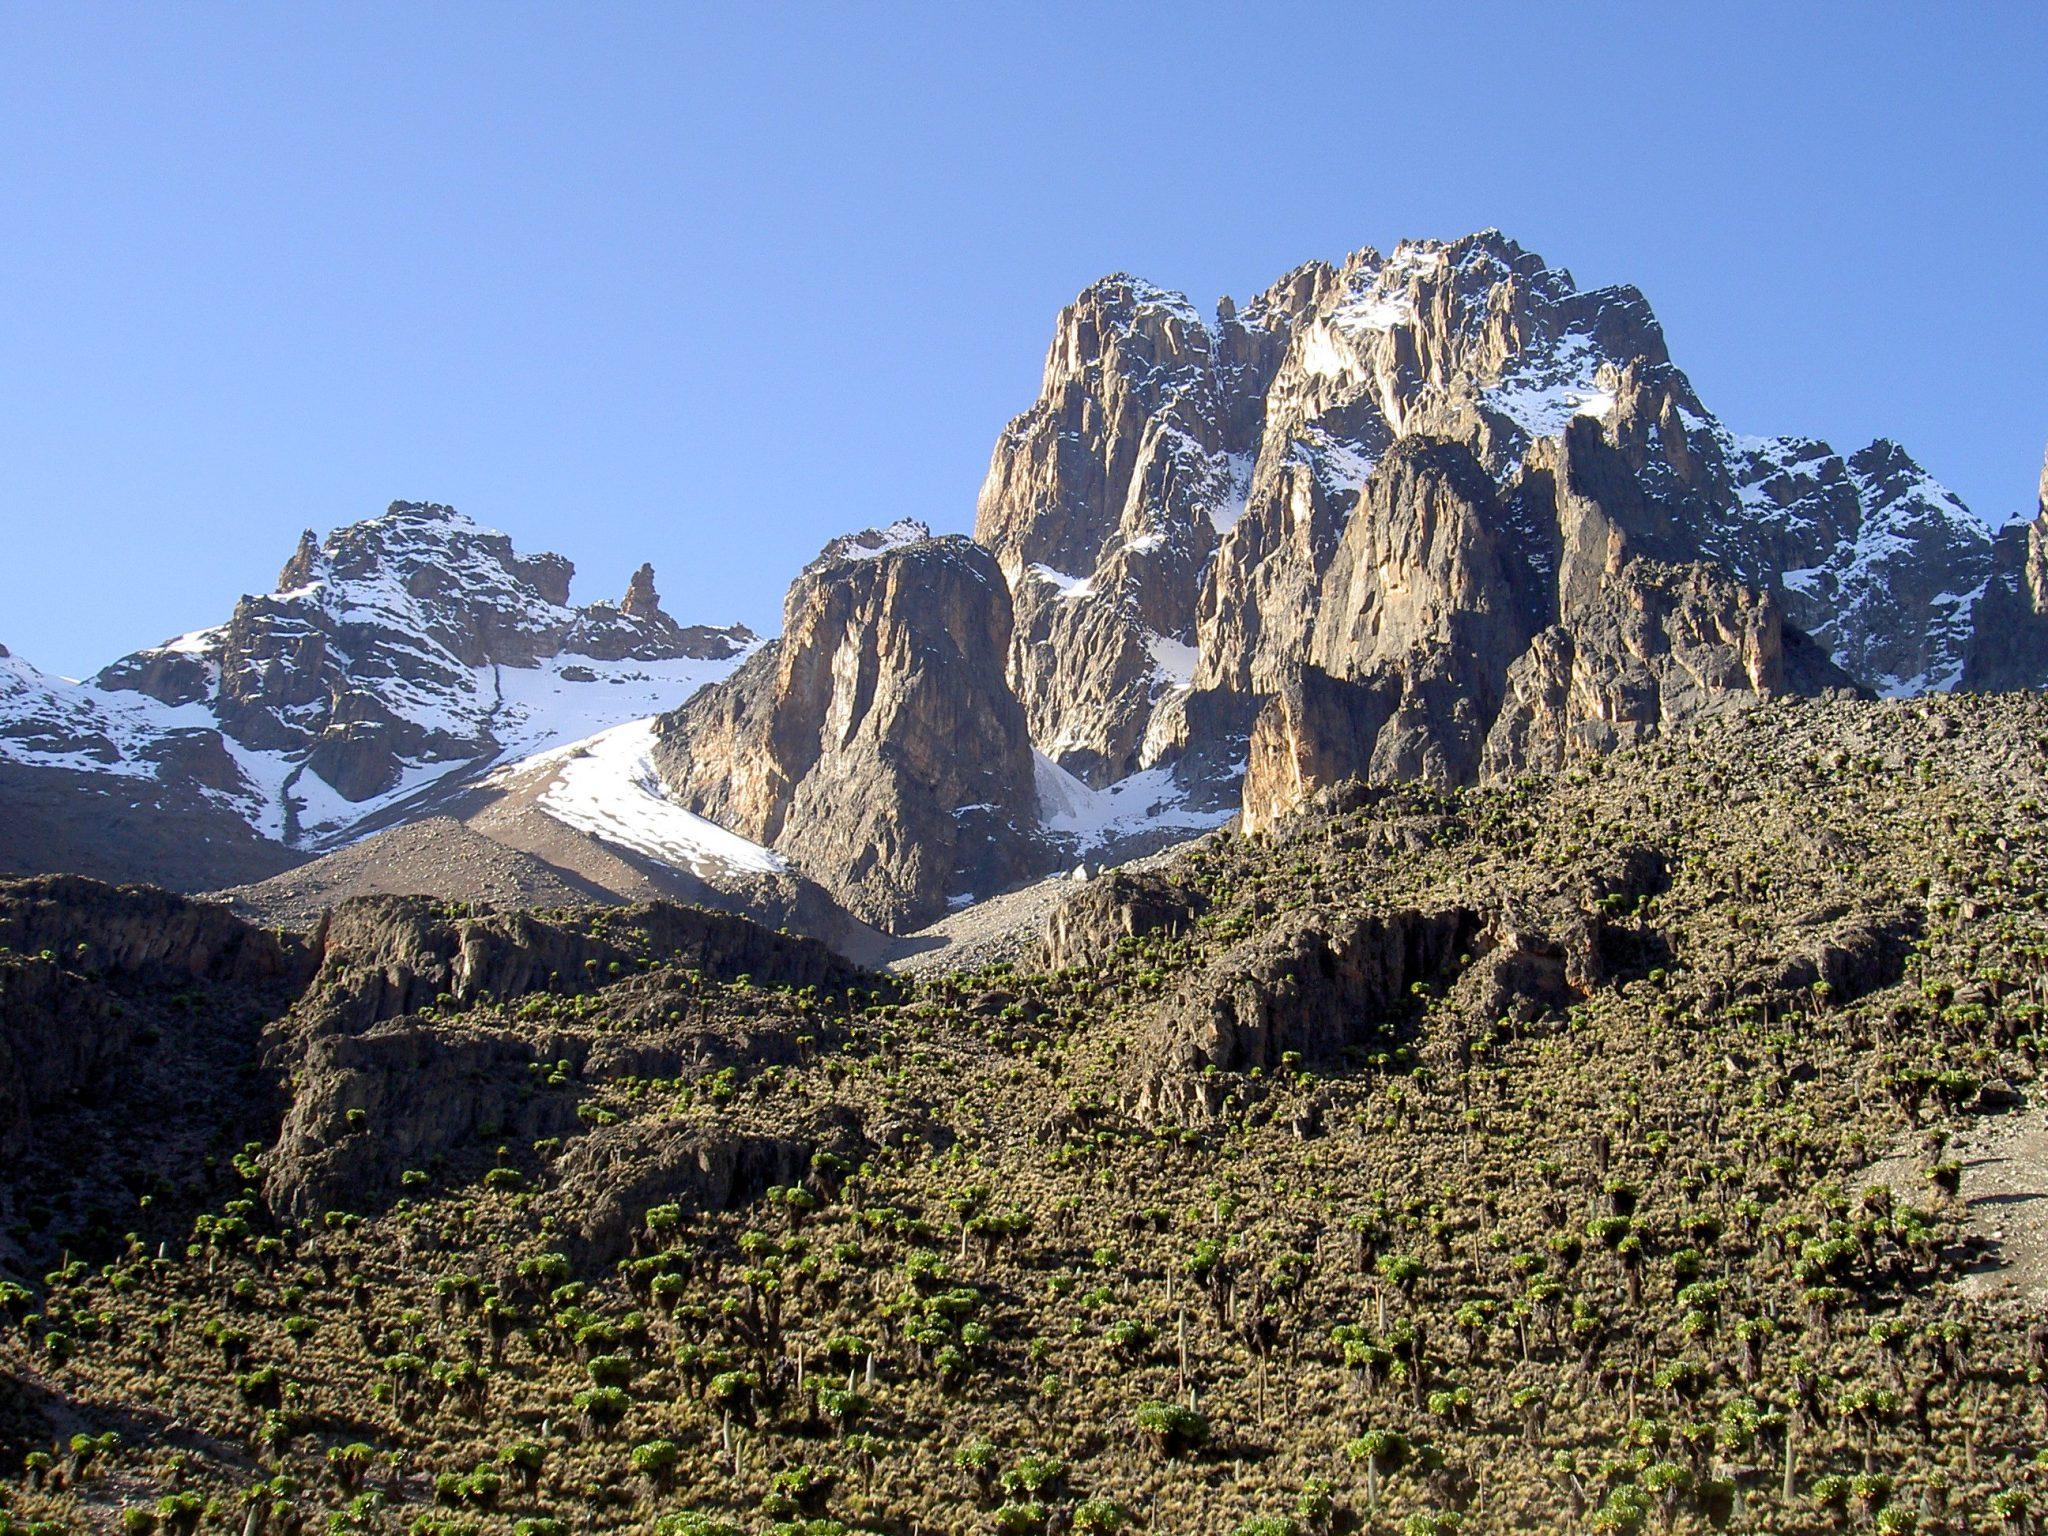
Mandhari nzuri ya milima yenye kupendeza na kuvutia yenye theluji na miamba mikali. Sehemu za chini za mlima zina mimea midogo na ya kijani kibichi tofauti na vilele vyenye  dheluji. Hali hii inaashiria uwepo kwa milima mirefu na mandhari asilia yenye utofatuti wa hali ya hewa na uoto.